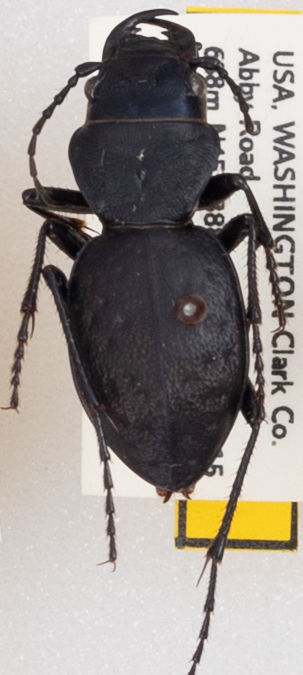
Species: Omus dejeanii
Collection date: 2019-05-28
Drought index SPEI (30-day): -1.28
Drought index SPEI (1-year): -2.09
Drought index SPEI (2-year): -2.09